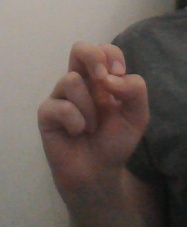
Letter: gaaf